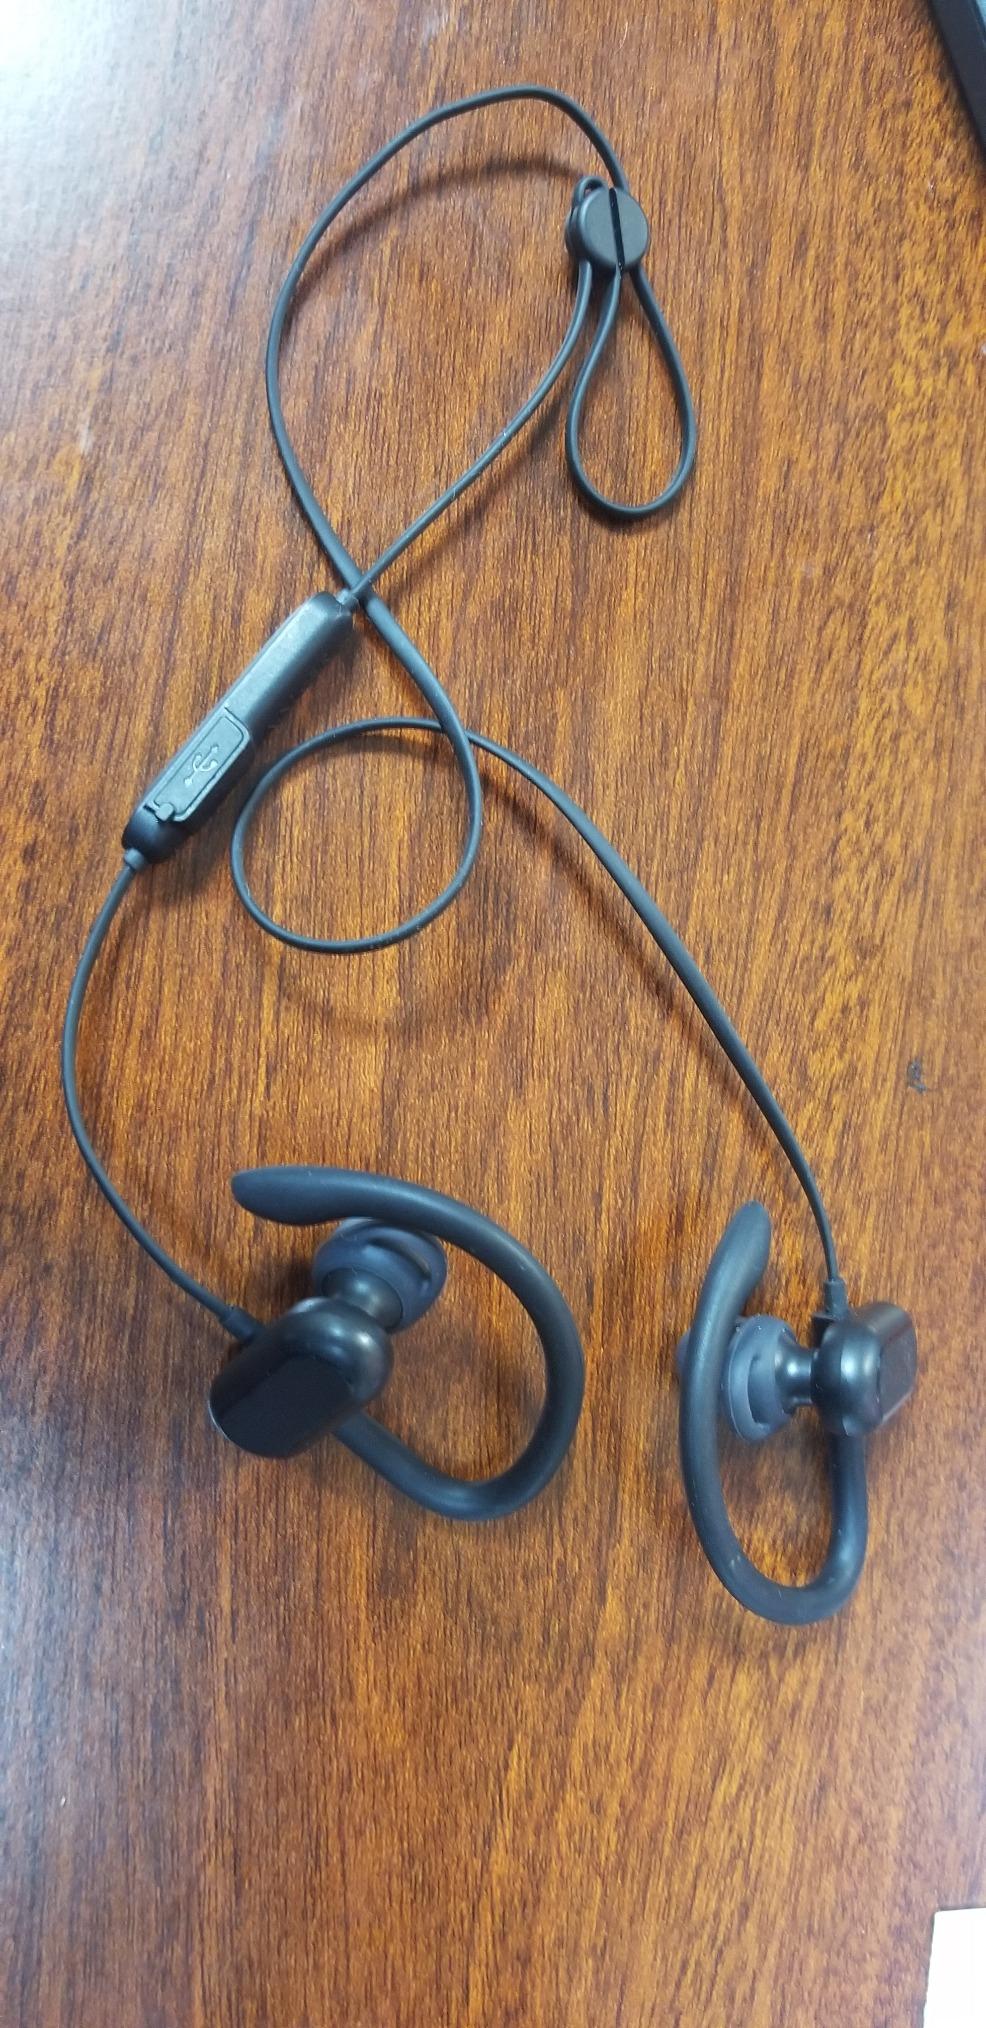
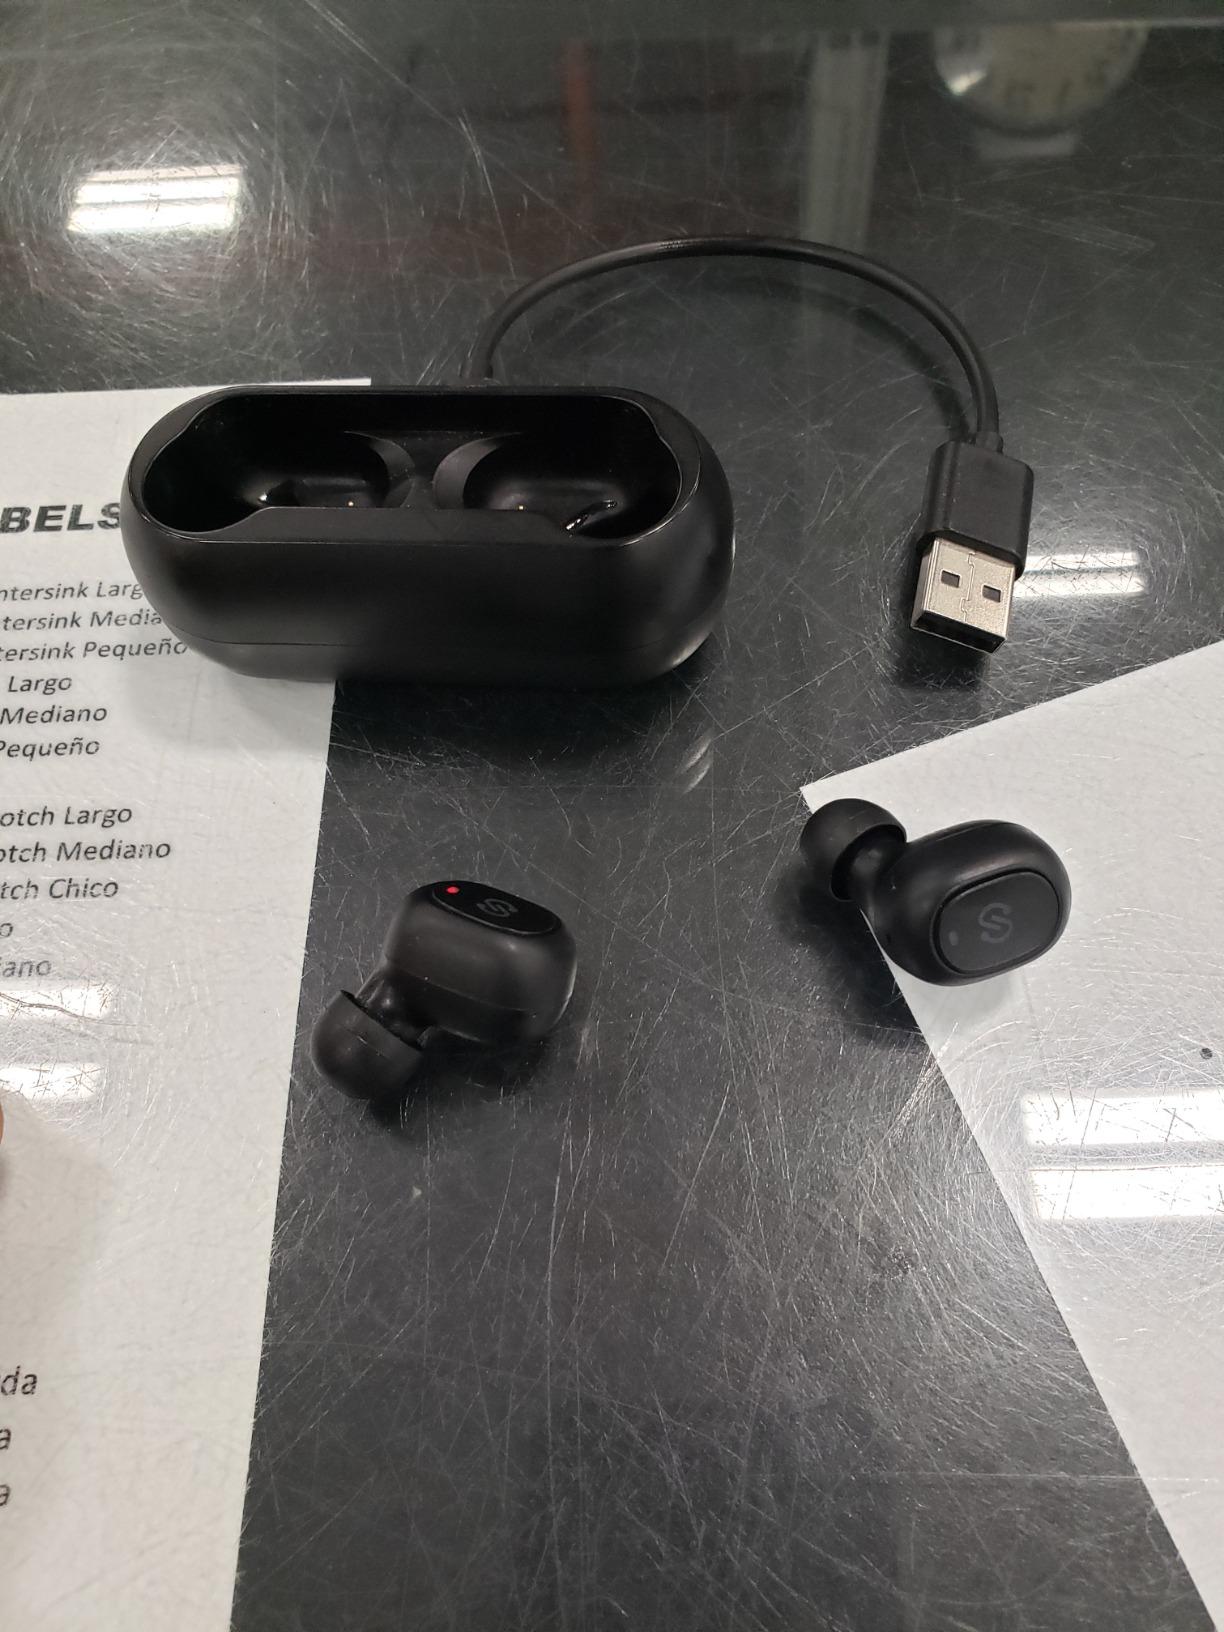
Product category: earbuds
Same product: no